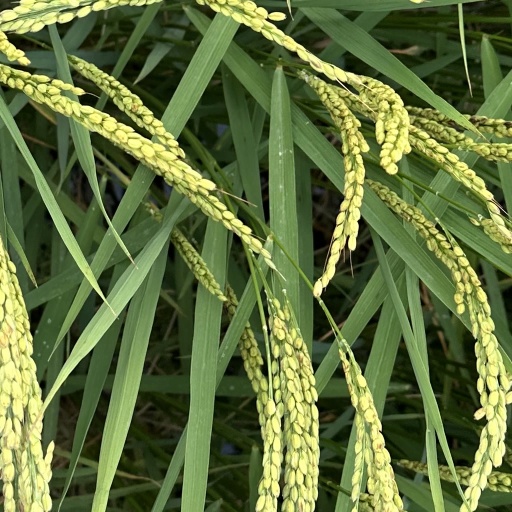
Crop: rice